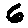
Label: 6